Silverton, British Columbia

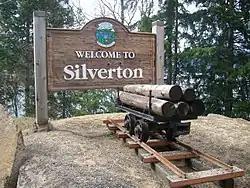
Silverton's welcome sign

At , Silverton is the smallest municipality in BC by area, and was the smallest by population 2002–2011. Zeballos has since held the latter title. When Silverton mayor Jason Clarke was asked to comment on the fact that the census population of 185 at 2016 was the same as 2011, he joked that no one is allowed to leave unless they find a replacement.